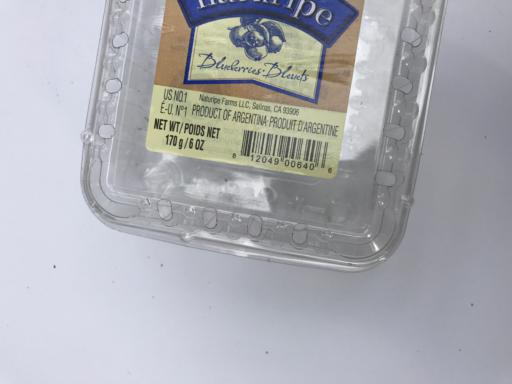
Waste category: plastic